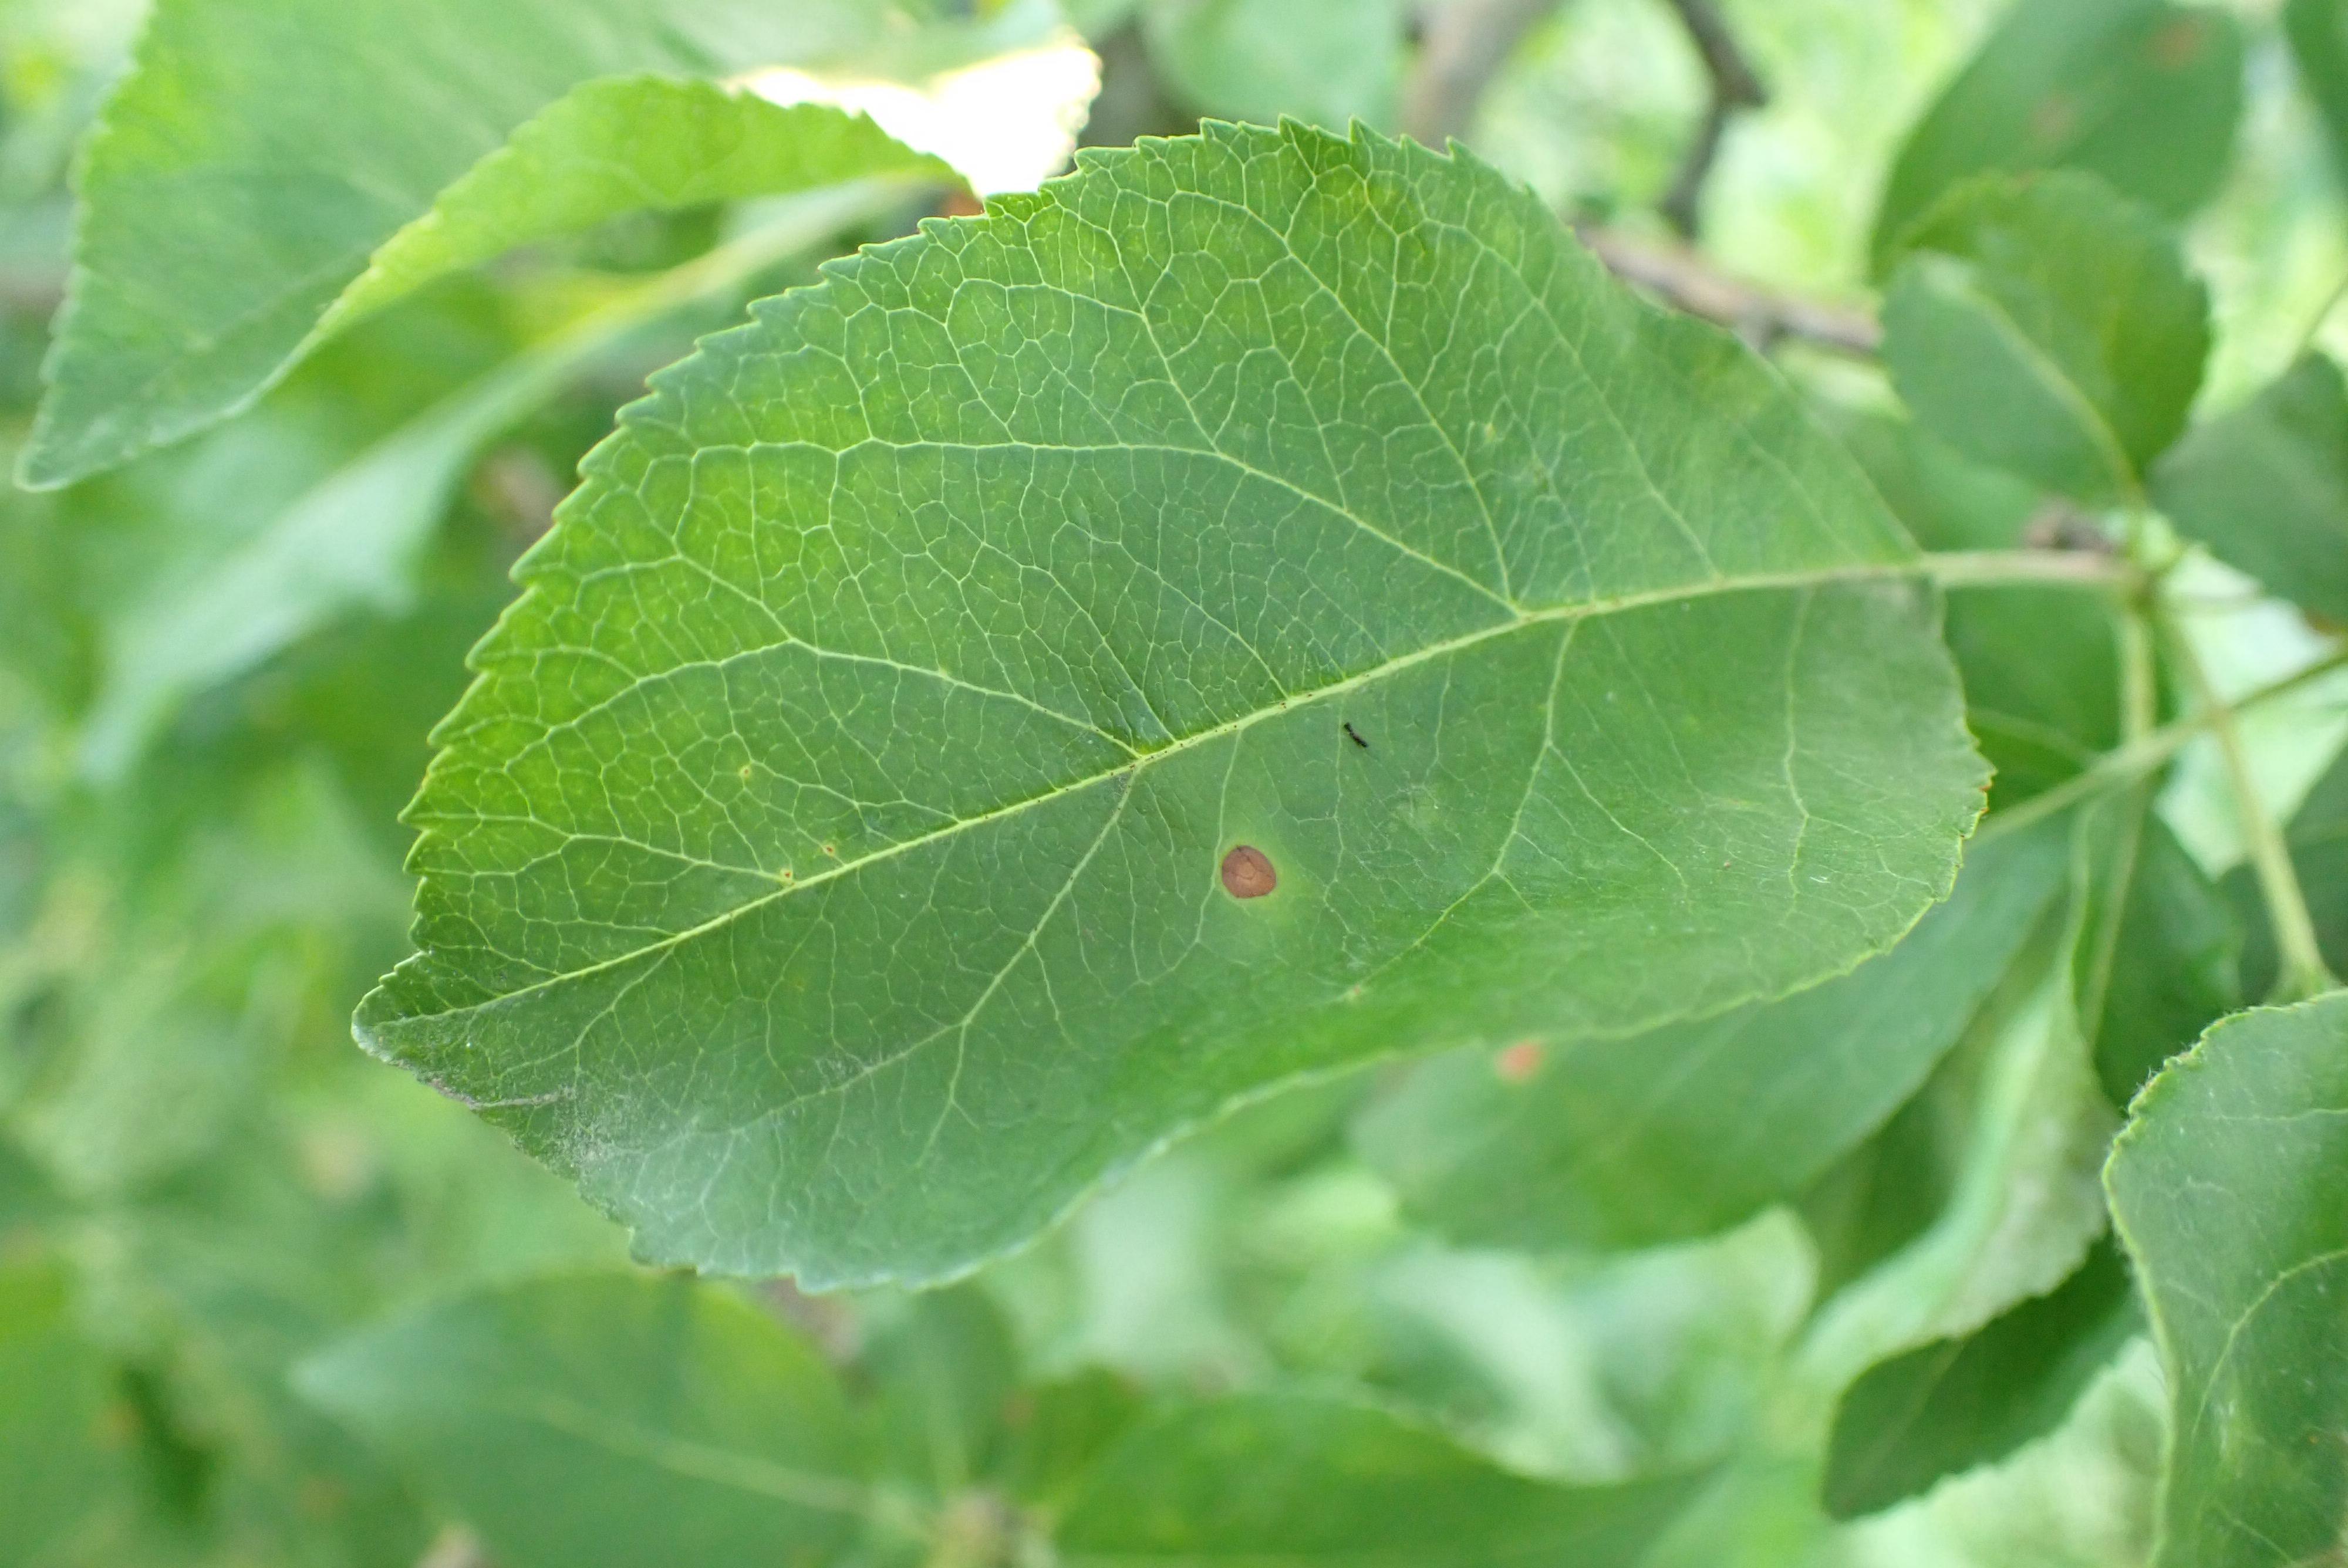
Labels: frog_eye_leaf_spot